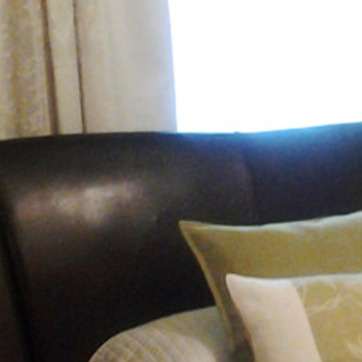
Material: leather